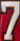
Number: 7